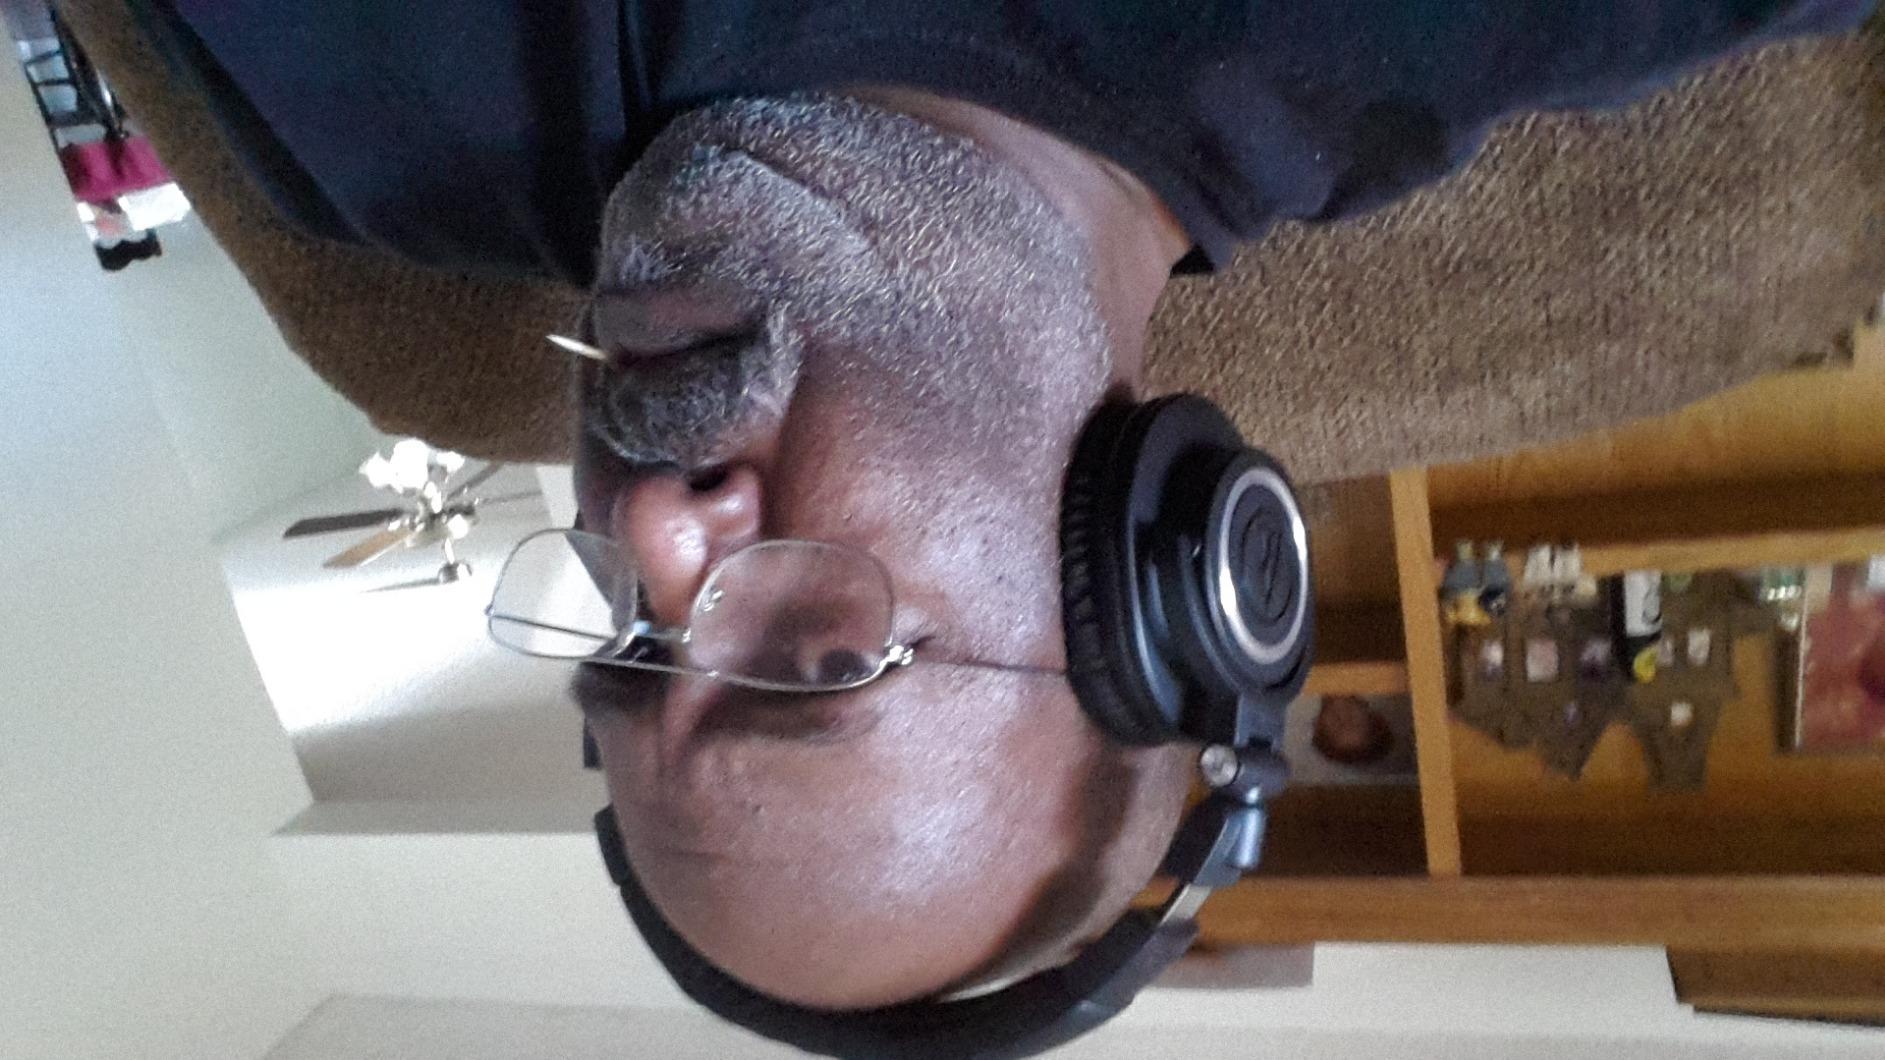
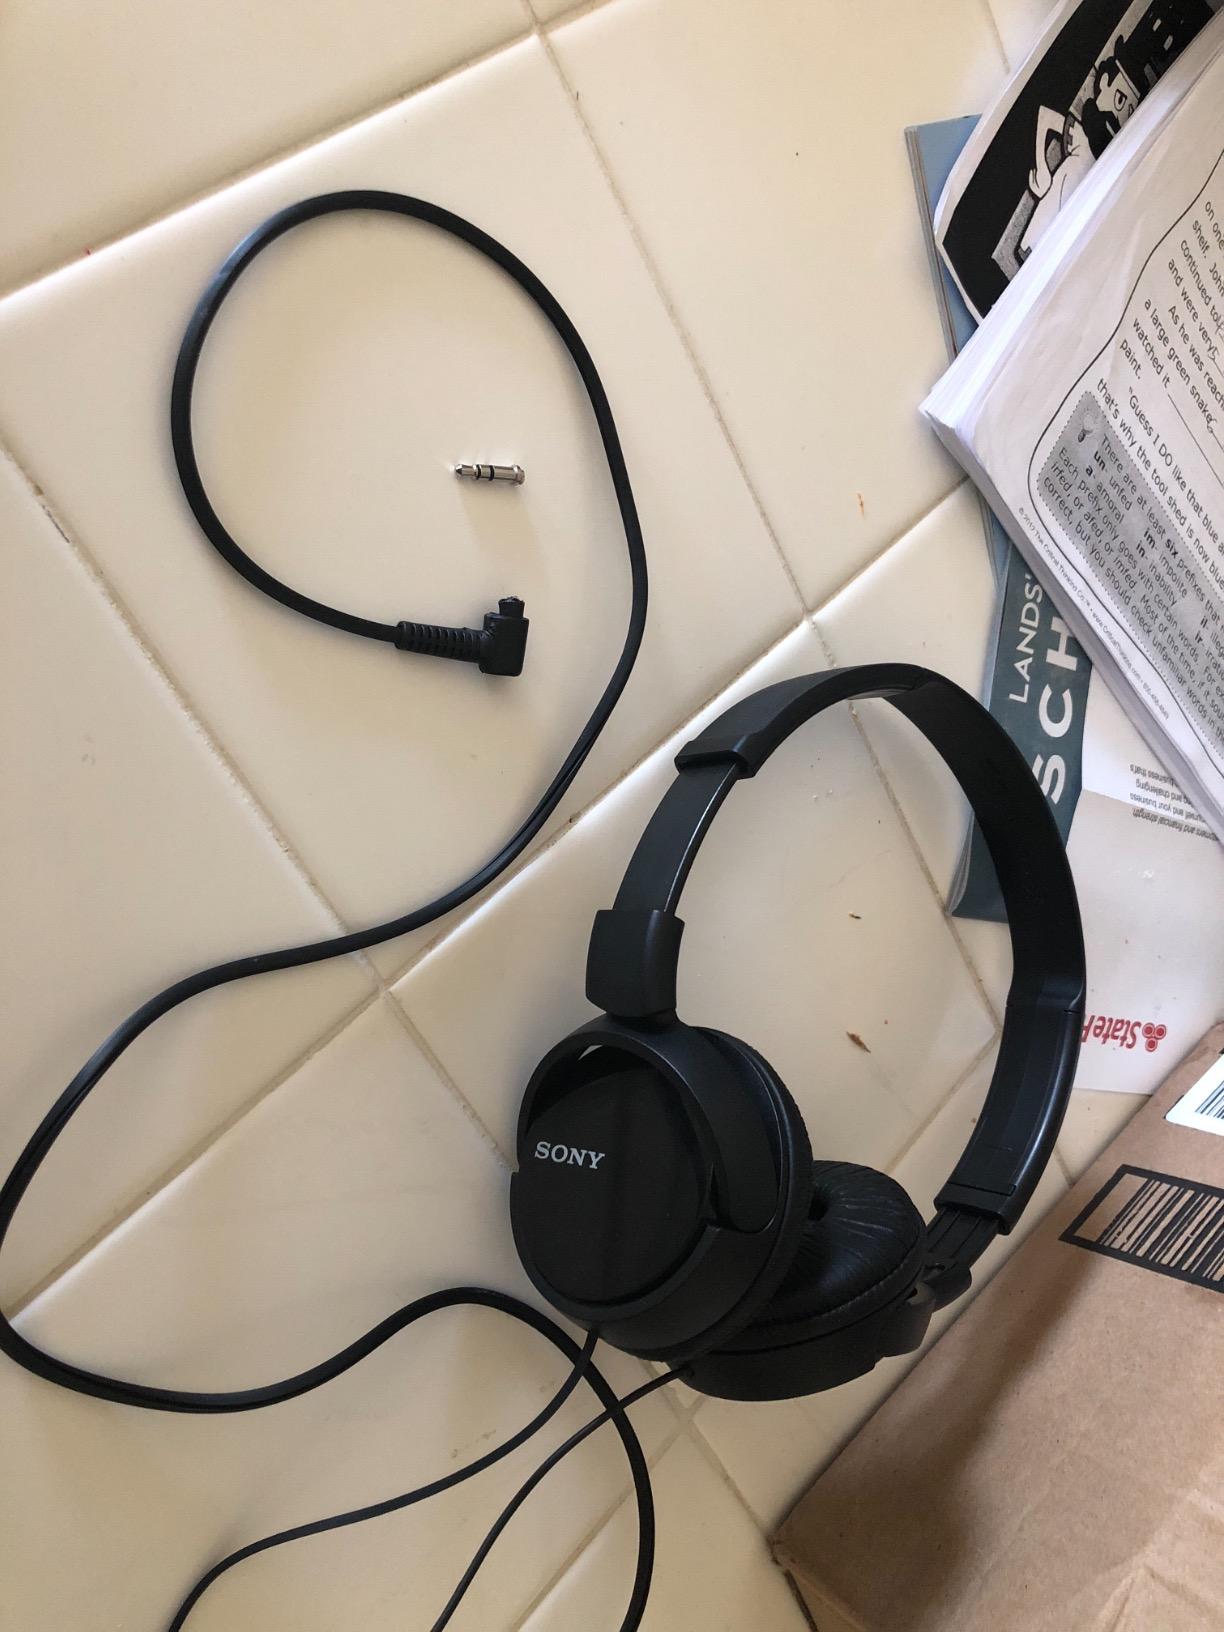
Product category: headphones
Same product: no